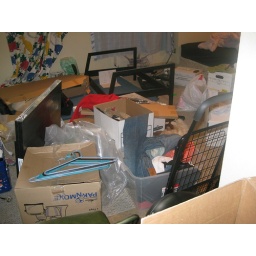
yay mess! That's my frameless bed way in the corner, and the rat cage is behind the couch frame